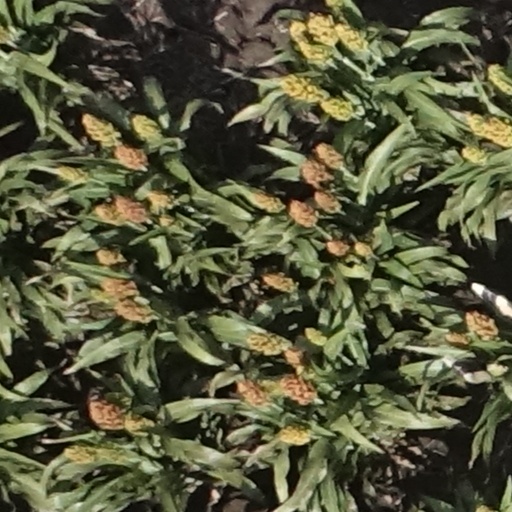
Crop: sorghum